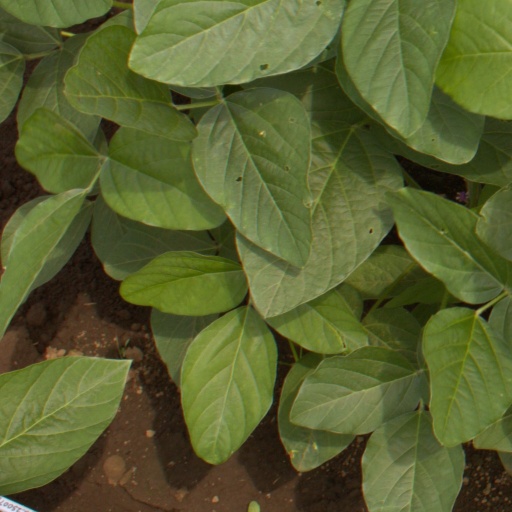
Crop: soybean